Green vehicle

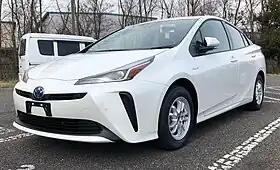
The Toyota Prius is the world's top selling hybrid electric vehicle, with global sales of 3.7 million units through April 2016. Some owners use its identity to make an environmental statement.

A green vehicle, clean vehicle, eco-friendly vehicle or environmentally friendly vehicle is a road motor vehicle that produces less harmful impacts to the environment than comparable conventional internal combustion engine vehicles running on gasoline or diesel, or one that uses certain alternative fuels. Presently, in some countries the term is used for any vehicle complying or surpassing the more stringent European emission standards (such as Euro6), or California's zero-emissions vehicle standards (such as ZEV, ULEV, SULEV, PZEV), or the low-carbon fuel standards enacted in several countries.